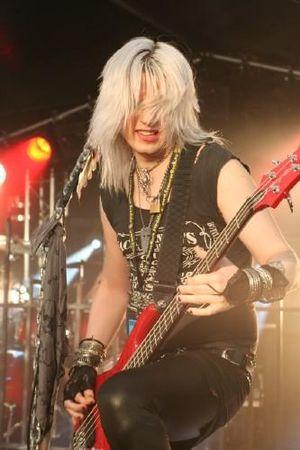
Crashdïet est un groupe de sleaze rock et glam metal suédois. Le groupe compte un total de quatre albums studio, Rest in Sleaze sorti en 2005, The Unattractive Revolution sorti en 2007, Generation Wild sorti en 2010, et The Savage Playground sorti en 2013.